Battle of Amiens (1870)

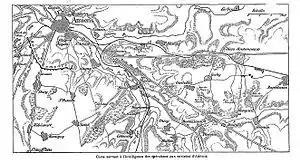
A map of Amiens and vicinity during the battle.

The Battle of Amiens, also known as the Battle of Villers-Bretonneux, was fought on 27 November 1870 between French and Prussian forces during the Franco-Prussian War (1870–1871). It ended in a Prussian victory, forcing the French to retreat and allowing the Prussians to capture Amiens, France.